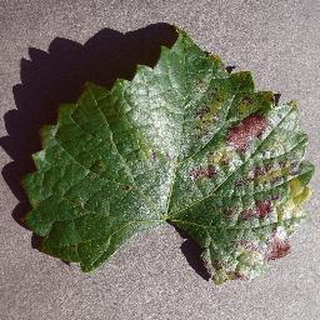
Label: grape_esca_black_measles